Vastupala

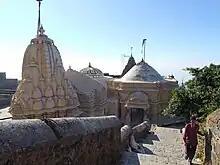
Vastupala-Vihara on Girnar hill

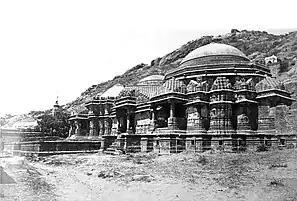
Vastupala-Vihara in 1876

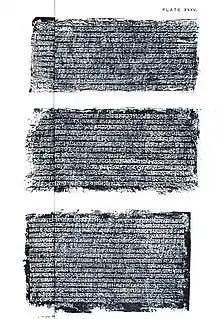
Inscriptions of the Vastupala-Vihara on Mount Girnar

Vastupala was a philanthropist and commissioned the construction of numerous monuments and public utilities such as temples, rest-houses, wells, hospitals and tanks. Contemporary sources, such as "Sukrita-sankirtana", mention about fifty construction works. The number of his works increased considerably in later works of Rajashekhara Suri, Jinaharsha and Jinaprabha, although the number maybe exaggerated. Rajashekhara Suri mentioned that his charity extended from Shri Shaila in the south to Kedara in the north and Prabhasa in the west to Banaras in the east. Apart from building numerous Jain temples, he also built Brahmashalas, Mathas, Shiva temples as well as mosques.